Philippine Competition Commission

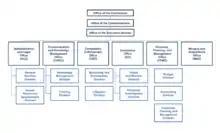
Organizational Hierarchy of the Philippine Competition Commission

The Administrative Office (AO) is composed of three divisions, namely, the General Services Division, Human Resources Development Division, and the Information and Communications Technology Division. Its main function is to act as the commission's deliverer of key corporate services in the areas of human resource management, procurement, information technology, and administration.